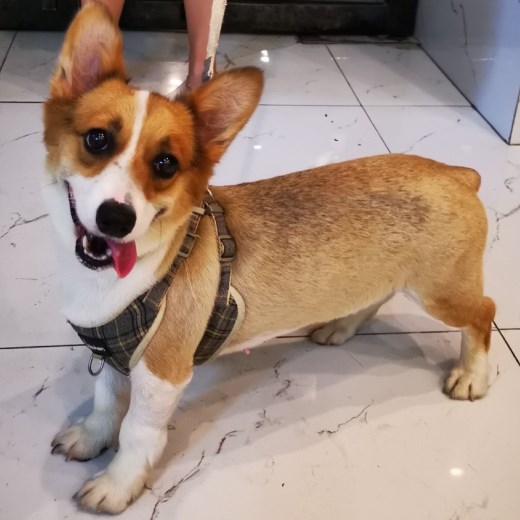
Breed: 2909-n000116-Cardigan